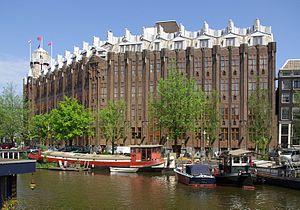
La Scheepvaarthuis est un immeuble d'Amsterdam situé sur le Prins Hendrikkade et qui fut construit pour abriter les bureaux et le siège social de six entreprises de transport maritime amstellodamoises. Construit sur la pointe ouest de l'île artificielle de Waalseiland, il est considéré comme l'un des tout premiers bâtiments représentatifs de l'École d'Amsterdam. Il est inscrit au registre des rijksmonumenten depuis 1974. Le bâtiment accueille aujourd'hui l'un des hôtels les plus luxueux de la ville, le Grand Hotel Amrâth Amsterdam.